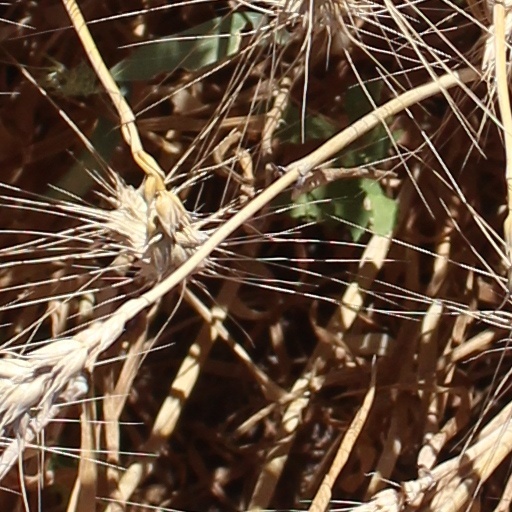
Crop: wheat